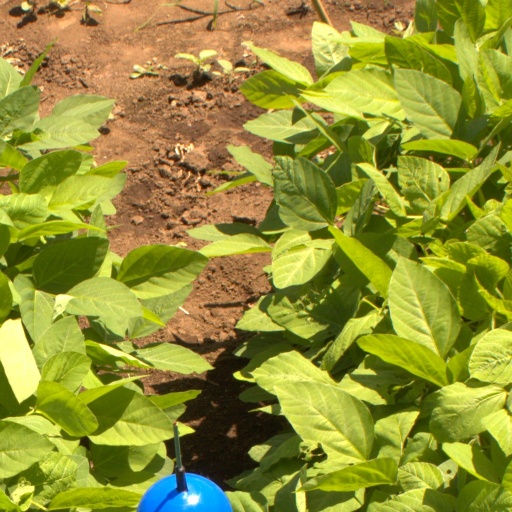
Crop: soybean